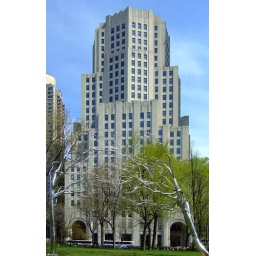
aluminum tree in front of CSFB building